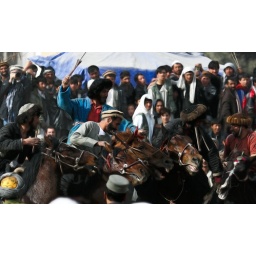
Buskashi is a traditional Afghan sport. The fight over the dead goat is brutal for riders and horses alike.